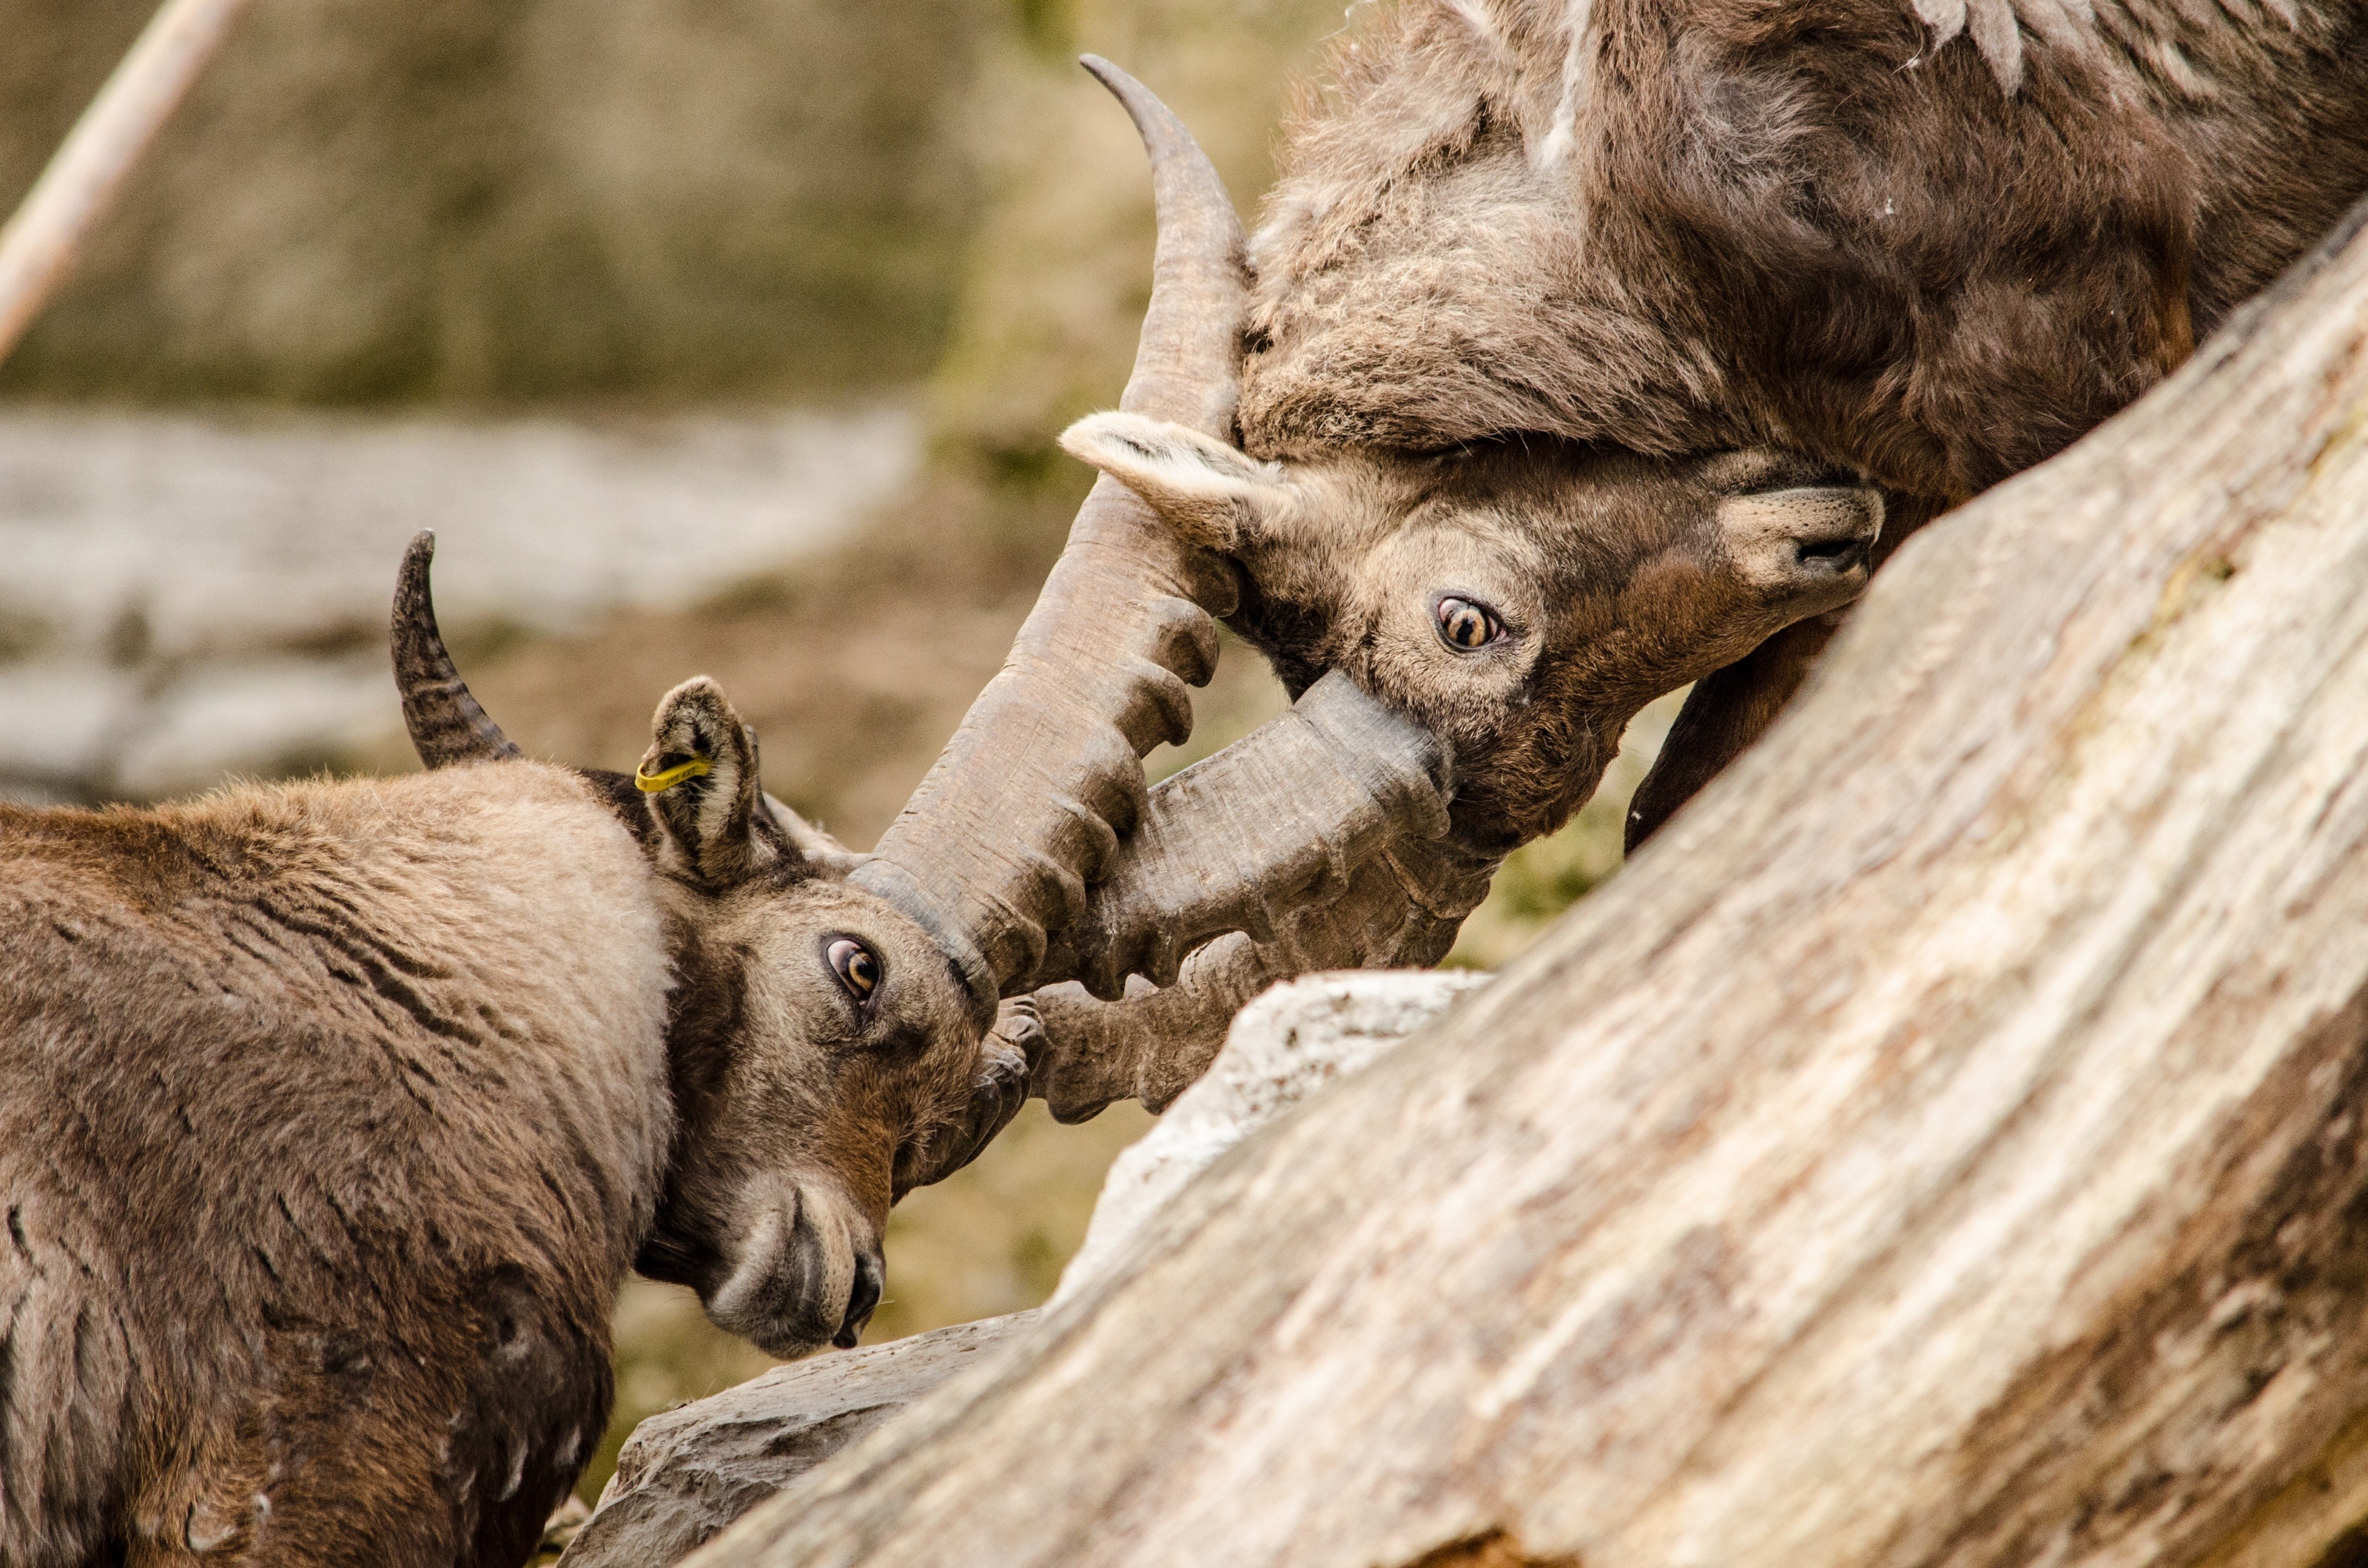
nature, wildlife, zoo, horn, mammal, alpine, fauna, fight, horns, tiergarten, ibex, ungulate, capricorn, bighorn, alpine animals